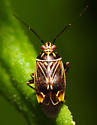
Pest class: lygus_bug